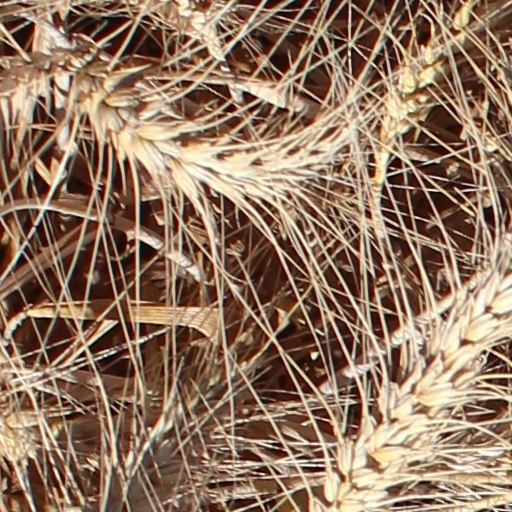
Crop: wheat